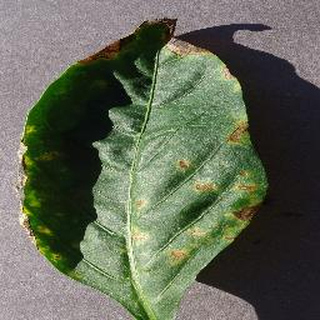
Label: bell_pepper_bacterial_spot